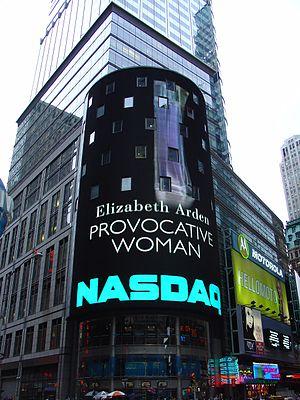
Ecran du Nasdacq sur Times Square Photo
Times Square est un quartier de la ville de New York, situé dans l'arrondissement de Manhattan, qui tire son nom de l'ancien siège du New York Times. Situé entre la 42ᵉ rue et Broadway, il comprend les blocs situés entre la Sixième et la Neuvième Avenue d'est en ouest, d'une part, et les blocs entre les 39ᵉ à 52ᵉ rue du sud au nord, d'autre part. Il constitue la partie ouest du quartier commerçant de Midtown.